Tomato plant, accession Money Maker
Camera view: vertical (180 deg); turntable rotation: 150 degrees
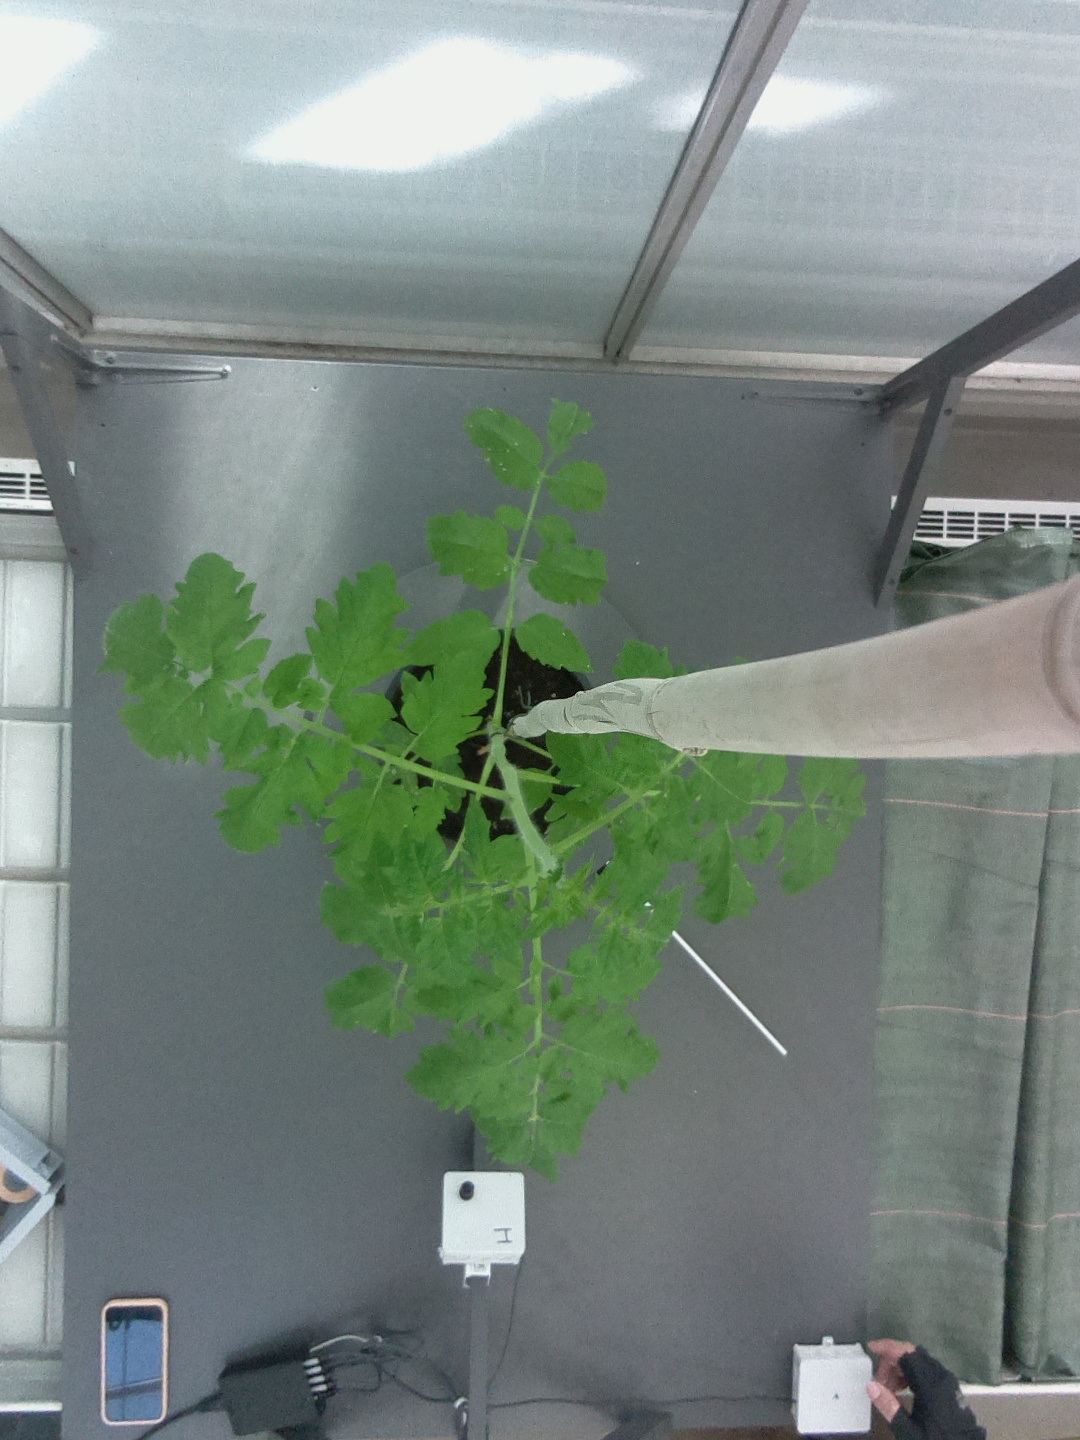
BBCH growth stage 21: 10%-20% Side shoots formed